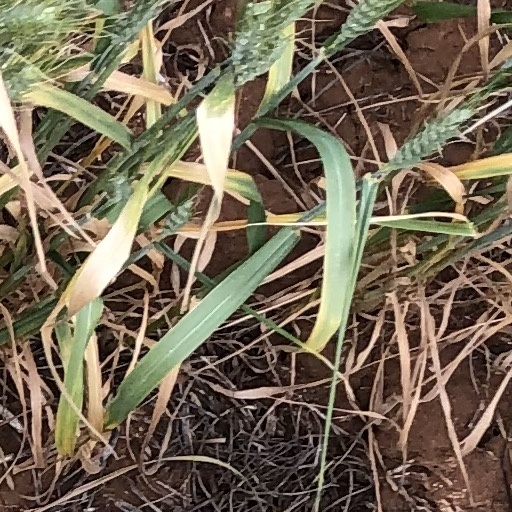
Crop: wheat